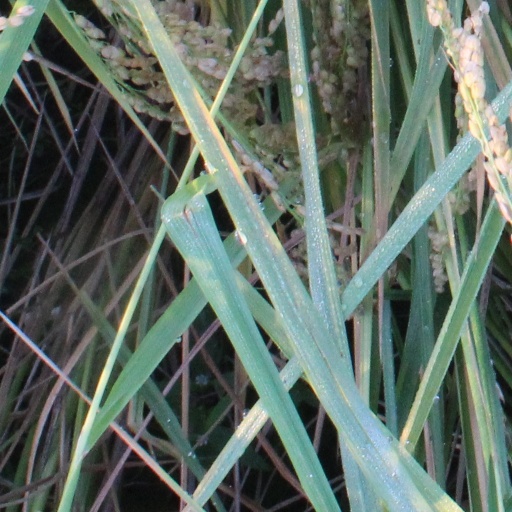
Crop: rice